Brigade combat team

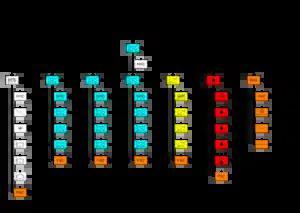
Stryker brigade combat team table of organization

The Stryker brigade combat team (SBCT) is a mechanized infantry force structured around the Stryker eight-wheeled variant of the General Dynamics LAV III. A full Stryker brigade was intended to be C-130 Hercules-air transportable into theatre within 96 hours, while a division-sized force is expected to need 120 hours. The Stryker brigade is an organic combined arms unit of lightly-armored, medium-weight wheeled vehicles, and is organized differently from the infantry or armored brigade combat teams. The Stryker brigades are being used to implement network-centric warfare doctrines, and are intended to fill a gap between the United States' highly mobile light infantry and its much heavier armored infantry. The team also receives training in chemical, biological, radiological, and nuclear defense (CBRN defense).